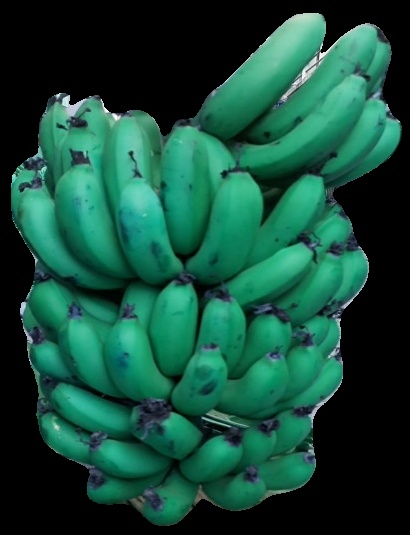
Variety: pachbale
Grade: grade2